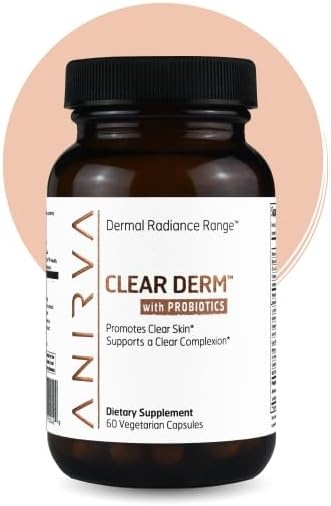
Clear Skin Supplement with Zinc for Adults, Formulated To Battle Hormonal Acne, Zinc Pills for Acne, Rosacea Skin Supplement, Zinc Supplements for Adult Acne - Anirva ClearDerm
About This ✅ FORMULATED TO BATTLE BLEMISHES - ClearDerm acne supplements contain powerful ingredients that help reduce blemishes. It regulates sebum production which helps reduce pore size and decrease the chances of future breakouts. ✅ HIGHLY EFFECTIVE - Our skin supplement is made with ingredients specifically chosen for their impact on skin health and acne in men and women. The heavy concentration of high-quality nutrients work synergistically to help you achieve clear skin. ✅ SEE RAPID RESULTS - With its high potency formulation, you may start seeing results as early as within 14 days of regular use. Our zinc vitamins for adults are the perfect solution to your acne problems. Individual results may vary. ✅ PERFECT FOR VEGANS - Each acne pill is a non-GMO veggie capsule. It's also free of gluten and magnesium stearate, so you know you're getting only an effective, high-quality acne medication made in the USA. Overview Brand : ANIRVA Item Form : Capsule Primary Supplement Type : Zinc Unit Count : 60.00 Count Flavor : Unflavored
Brand: '+ANIRVA
Category: Health & Beauty > Health Care > Fitness & Nutrition > Vitamins & Supplements > Minerals